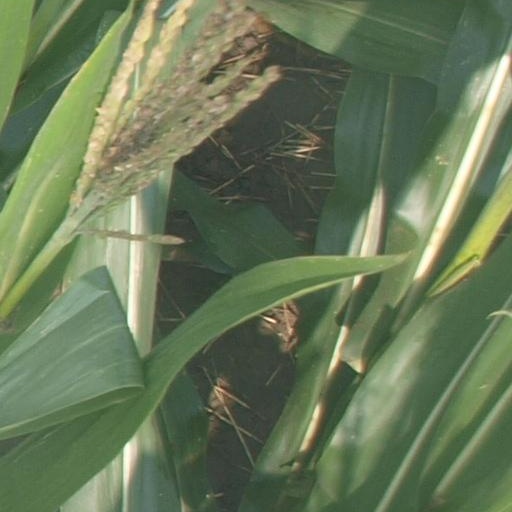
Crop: maize; corn